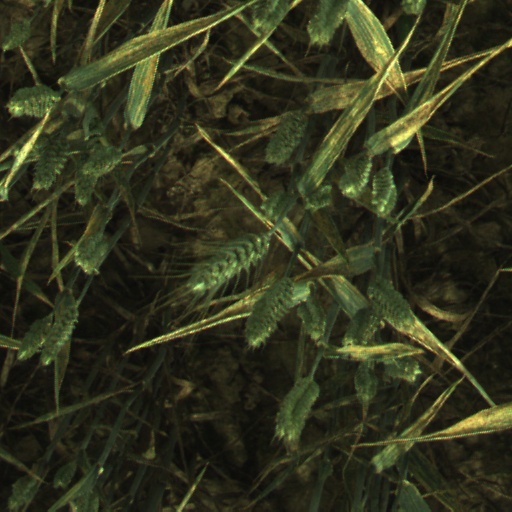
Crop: wheat